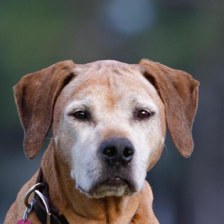
Label: animals